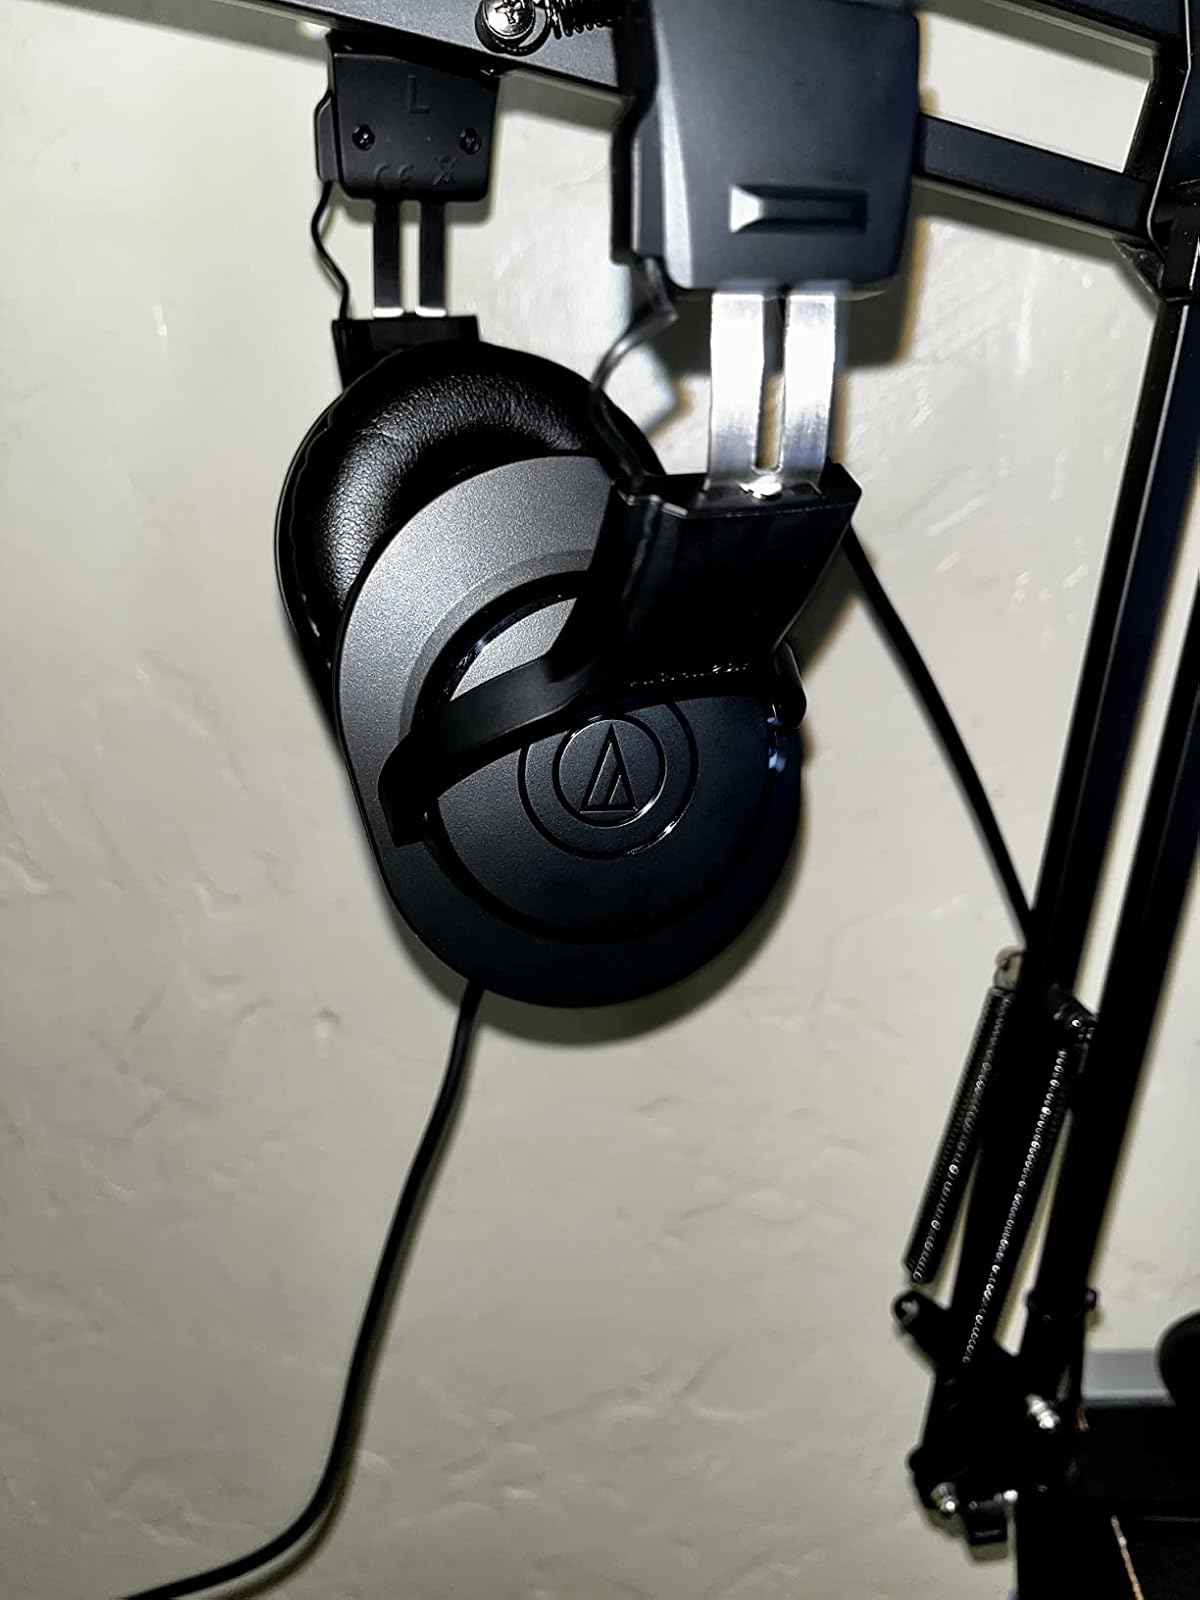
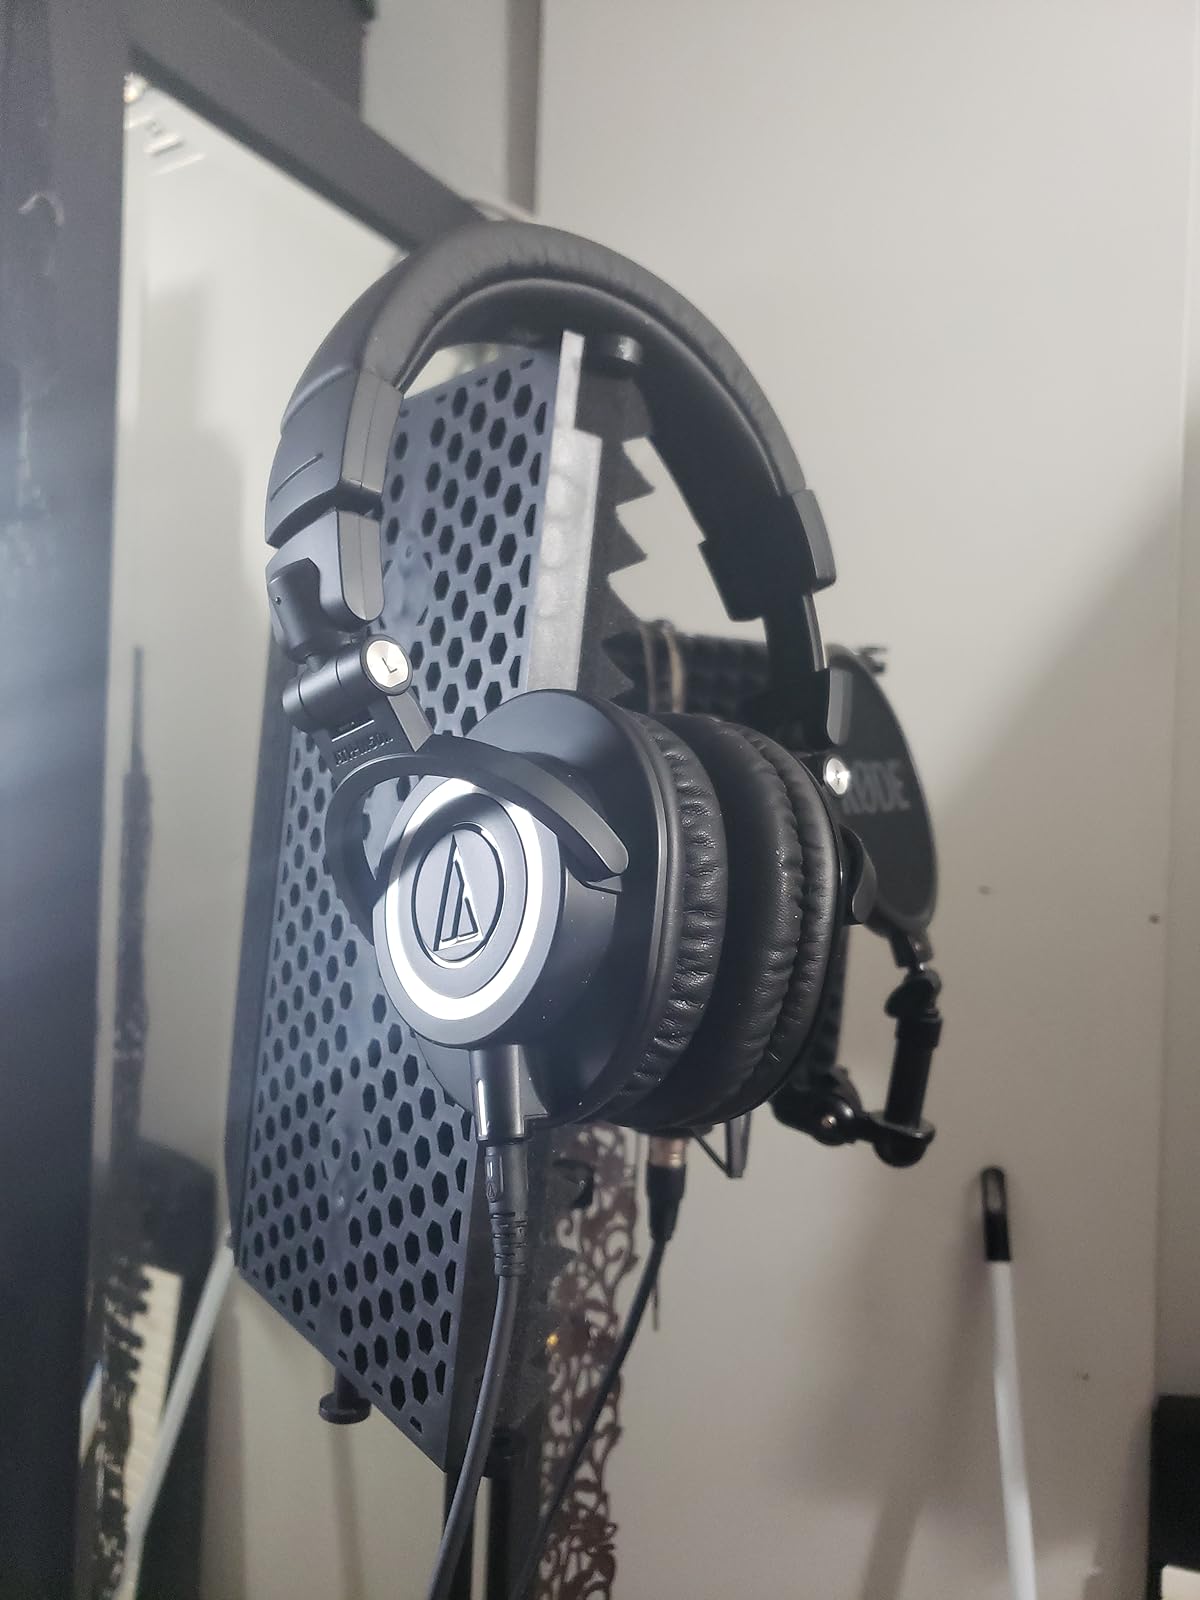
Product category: headphones
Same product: no